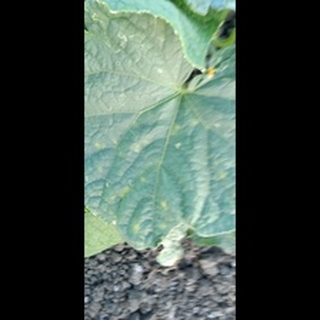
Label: diseased_cucumber